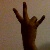
The image shows a hand gesture representing the number 7 in Indian Sign Language.